Hank Chapman

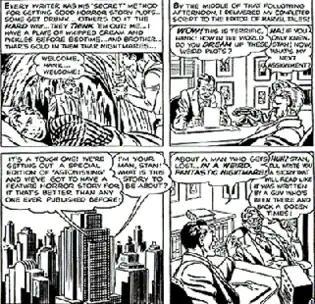
Stan Lee and Hank Chapman appear as versions of themselves in Chapman's four-page story "The Nightmare" ("Astonishing" No. 4, June 1951). Art by either Wayne Boring or Al Plastino (sources differ).

By the following decade, Chapman was one of at least five staff writers (officially titled editors) under editor-in-chief Stan Lee at Marvel forerunner Atlas, along with Ernie Hart, Paul S. Newman, Don Rico, Carl Wessler, and, on teen-humor comics, future "Mad Magazine" cartoonist Al Jaffee. Among the titles for which Chapman wrote, beginning in early 1951, are the horror/fantasy series "Adventures into Terror", "Adventures into Weird Worlds", "Astonishing", "Marvel Tales", "Mystery Tales", "Spellbound", "Strange Tales", "Suspense", and "Uncanny Tales"; the war titles "Battle", "Battle Action", "Battlefield", "Battlefront", "Battle Brady", "Combat Casey", "Combat", "War Action", "War Adventures", "War Combat" and "War Comics"; the Westerns "Red Warrior" and "The Texas Kid"; the adventure-drama series "Girl Comics", "Man Comics", "Men's Adventures", and "Young Men"; the crime fiction series "Crime Exposed" and "Justice"; the romance titles "True Secrets" "Love Romances"; and such miscellanea as "Sports Action", and "Speed Carter, Spaceman".